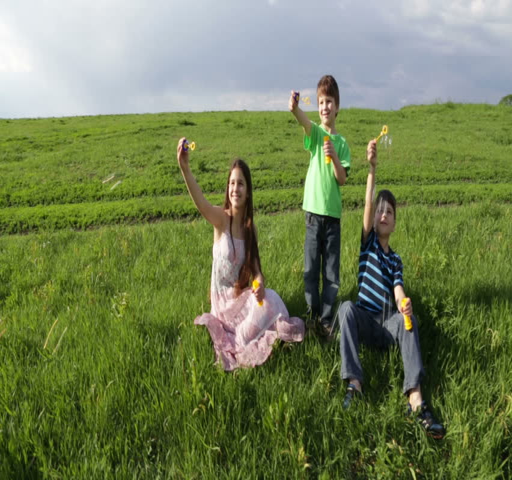
kids blowing up the soap bubbles on the green hill